Philadelphia Main Line

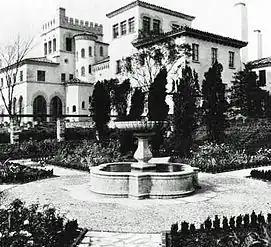
La Ronda Estate (1929–2009) in Bryn Mawr, by architect Addison Mizner)

The Philadelphia Main Line, known simply as the Main Line, is an informally delineated historical and social region of suburban Philadelphia, Pennsylvania. Lying along the former Pennsylvania Railroad's once prestigious Main Line, it runs northwest from Center City Philadelphia parallel to Philadelphia and Lancaster Turnpike, also known as U.S. Route 30.